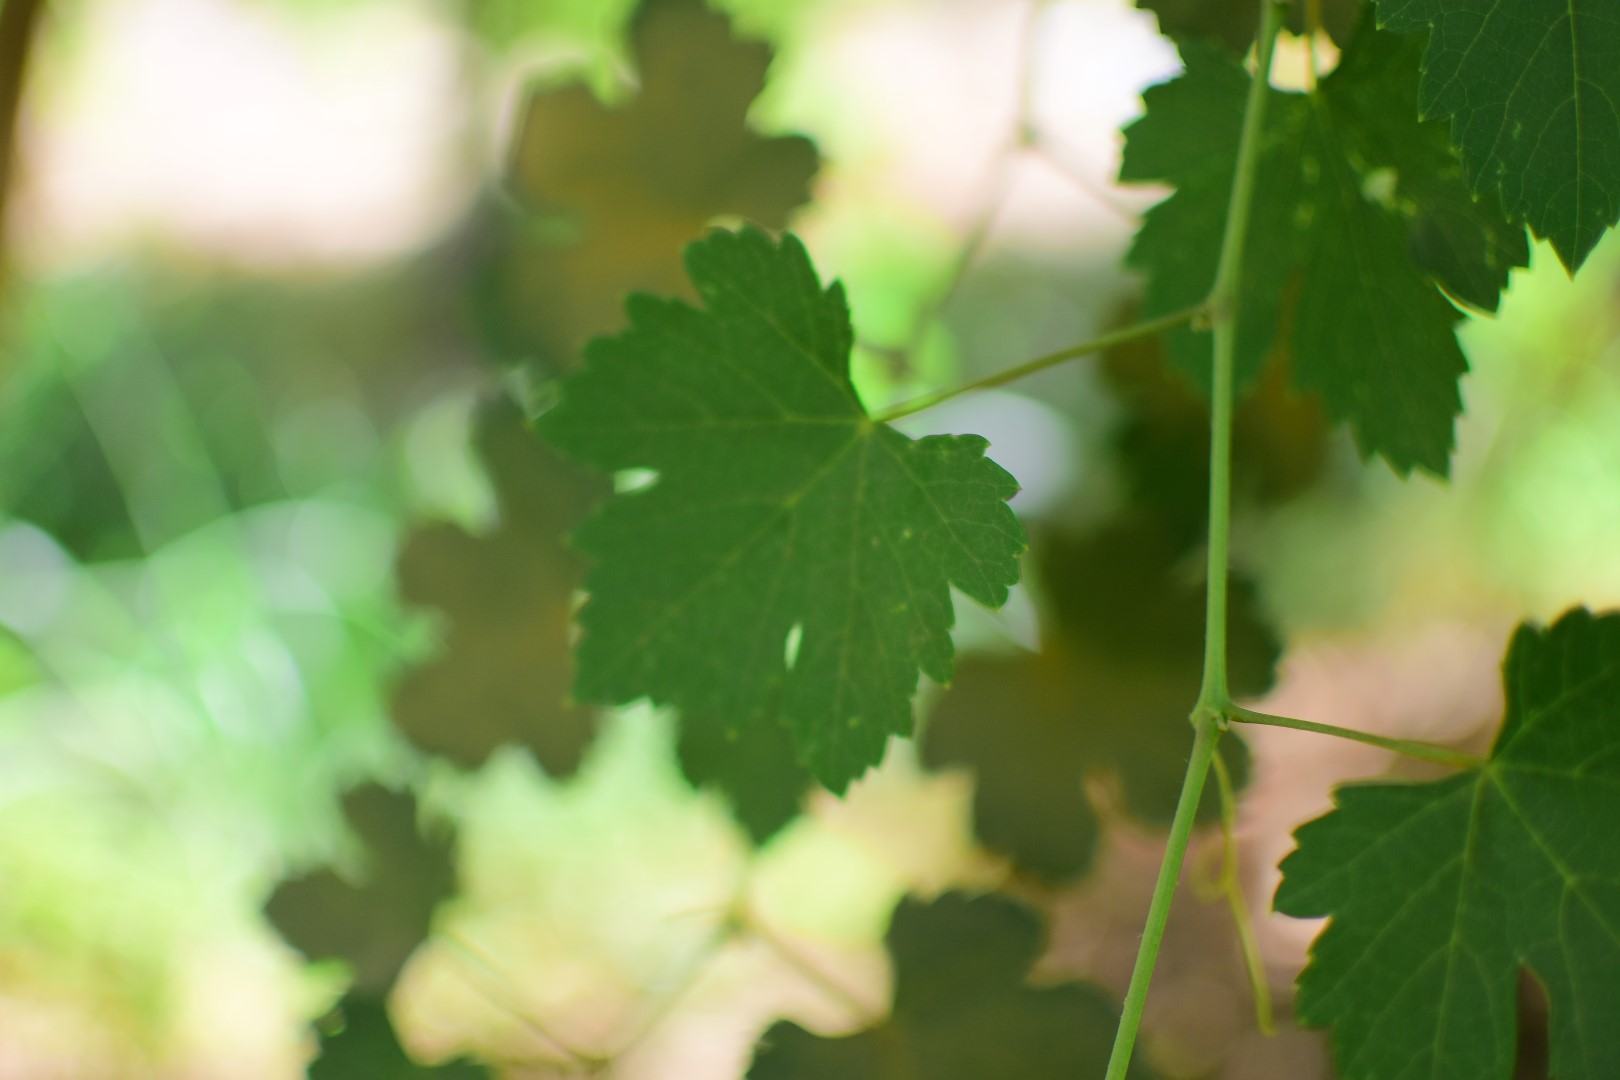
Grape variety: Halawani